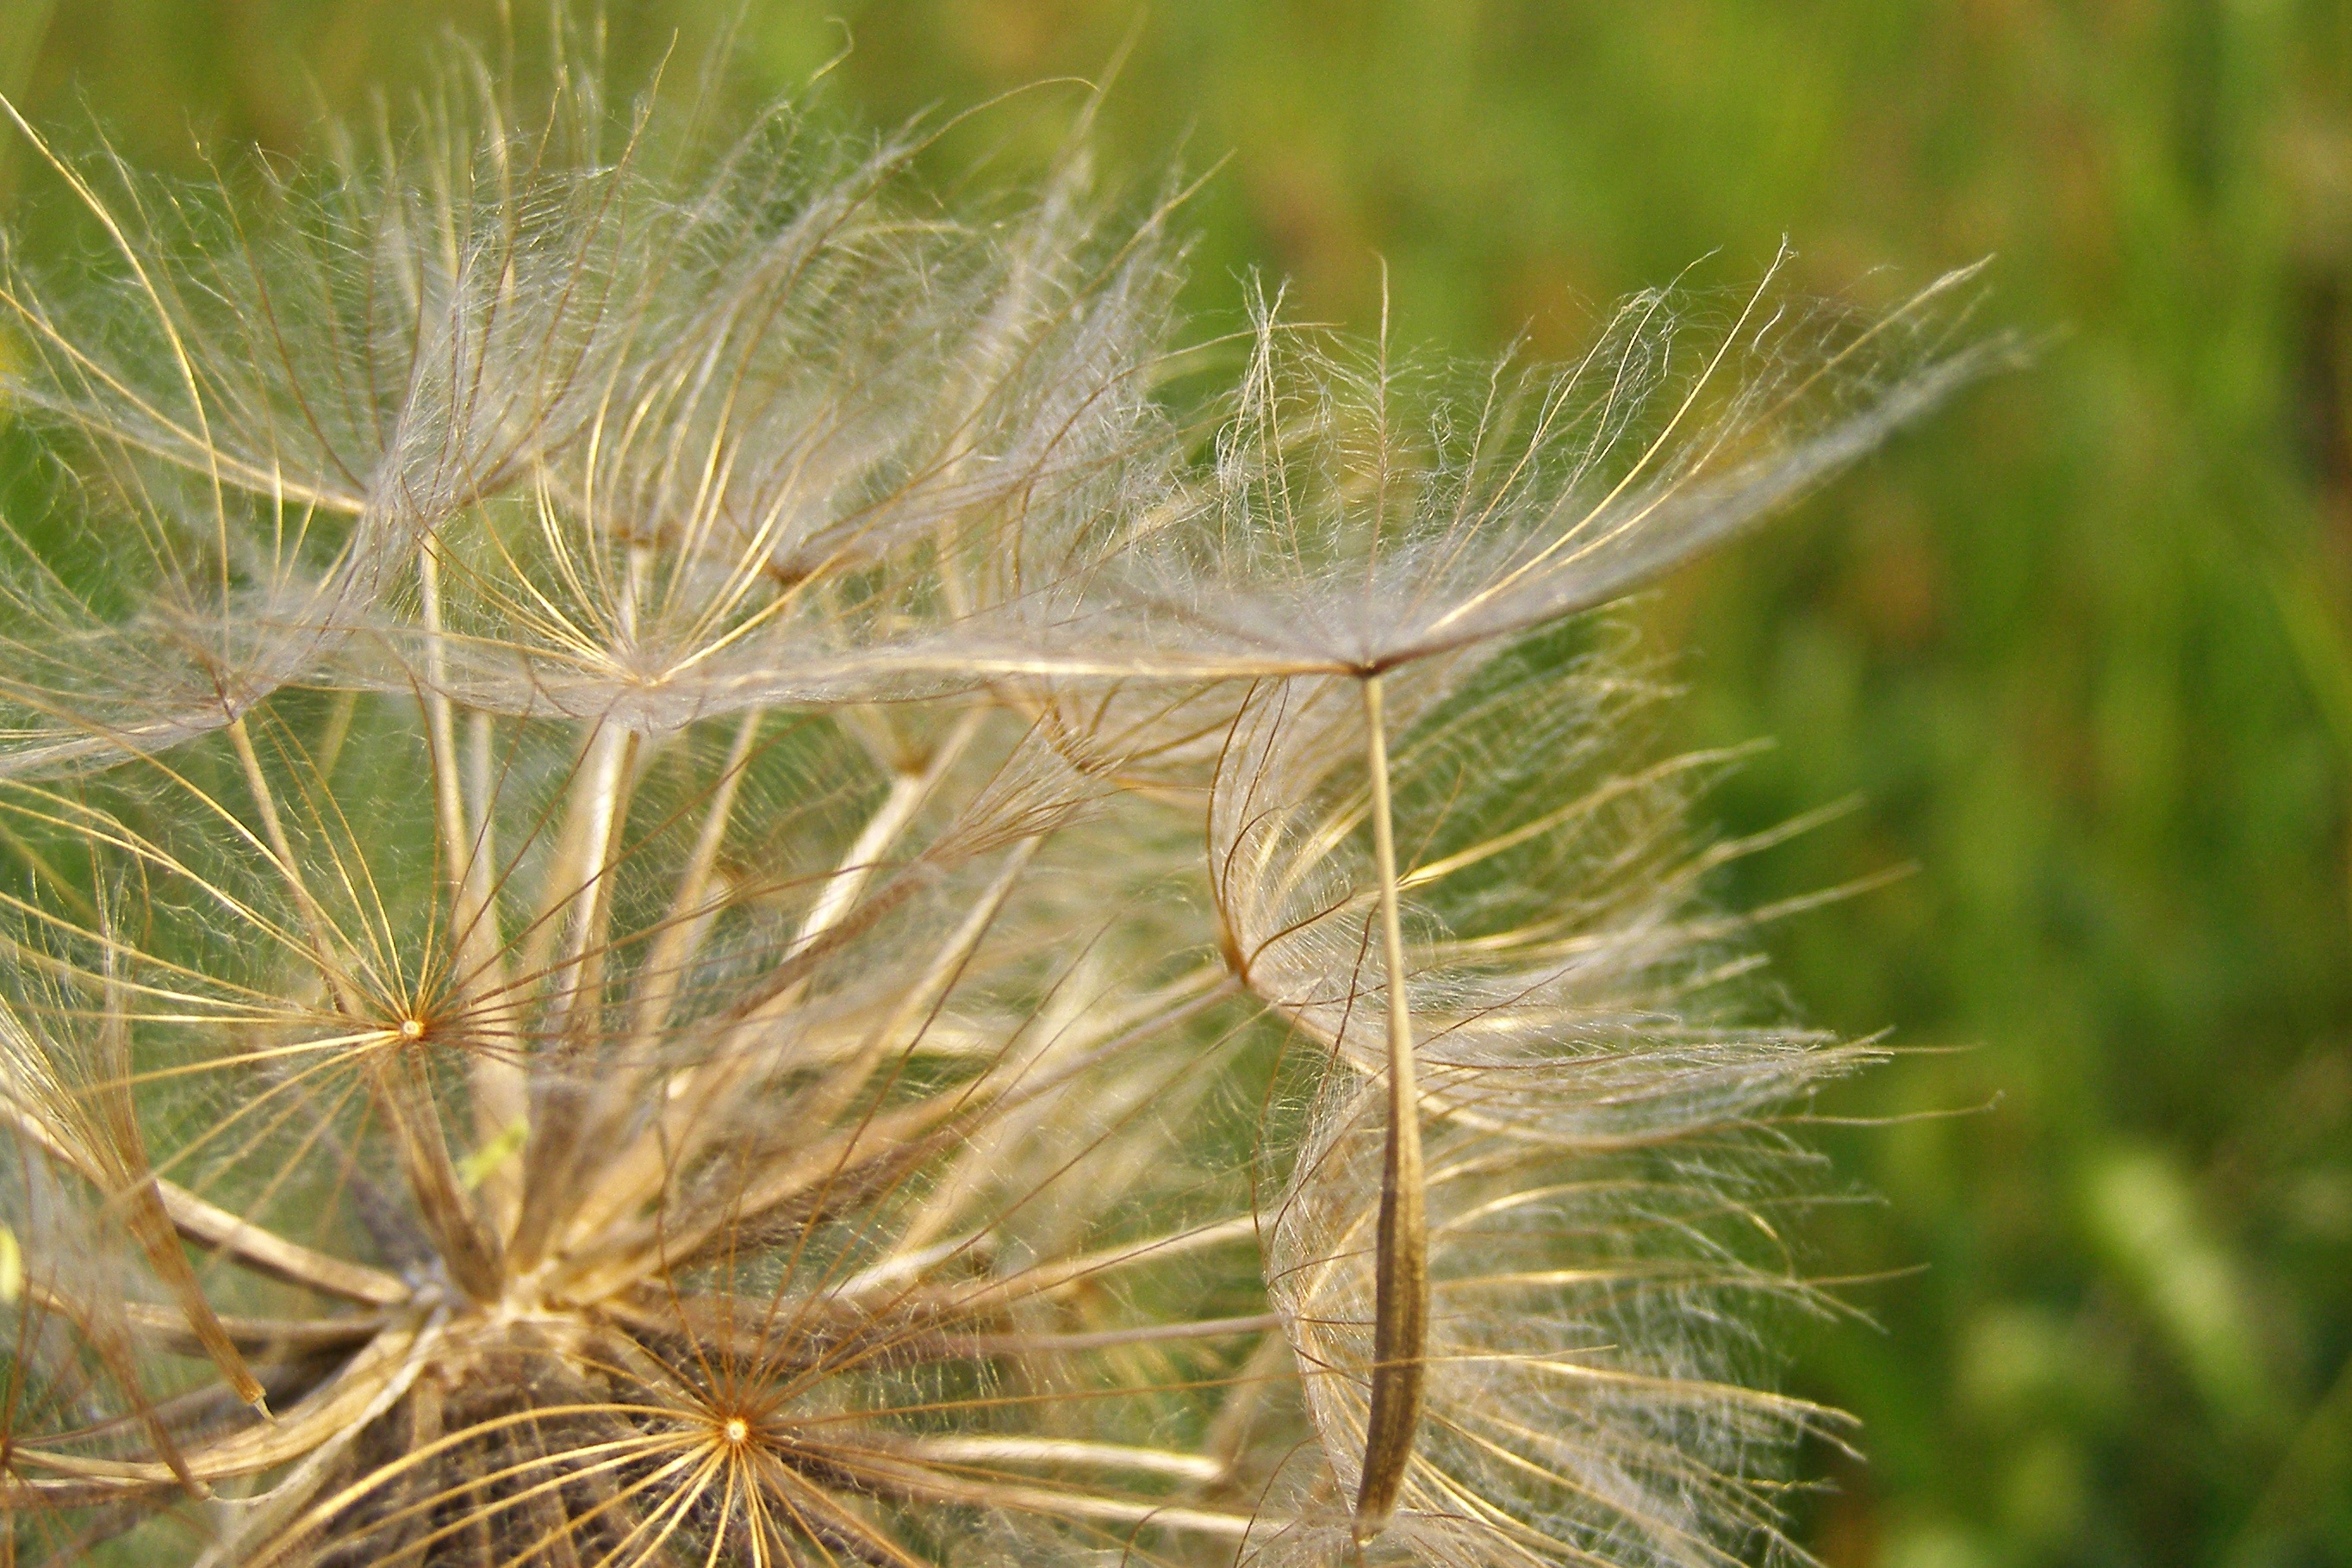
nature, grass, plant, field, photography, meadow, dandelion, prairie, leaf, flower, frost, summer, macro, botany, flora, close up, wild plant, seeds, thistle, fluff, macro photography, flowering plant, daisy family, tragopogon pratensis, grass family, plant stem, land plant, thorns spines and prickles, meadow salsify